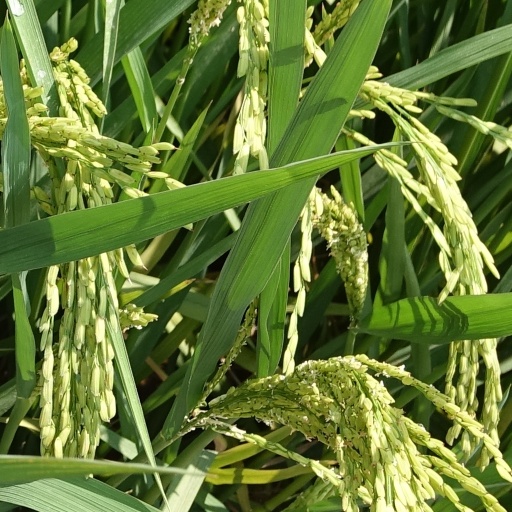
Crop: rice